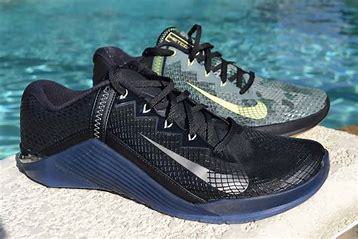
Brand: Nike
Model: Metcon 6